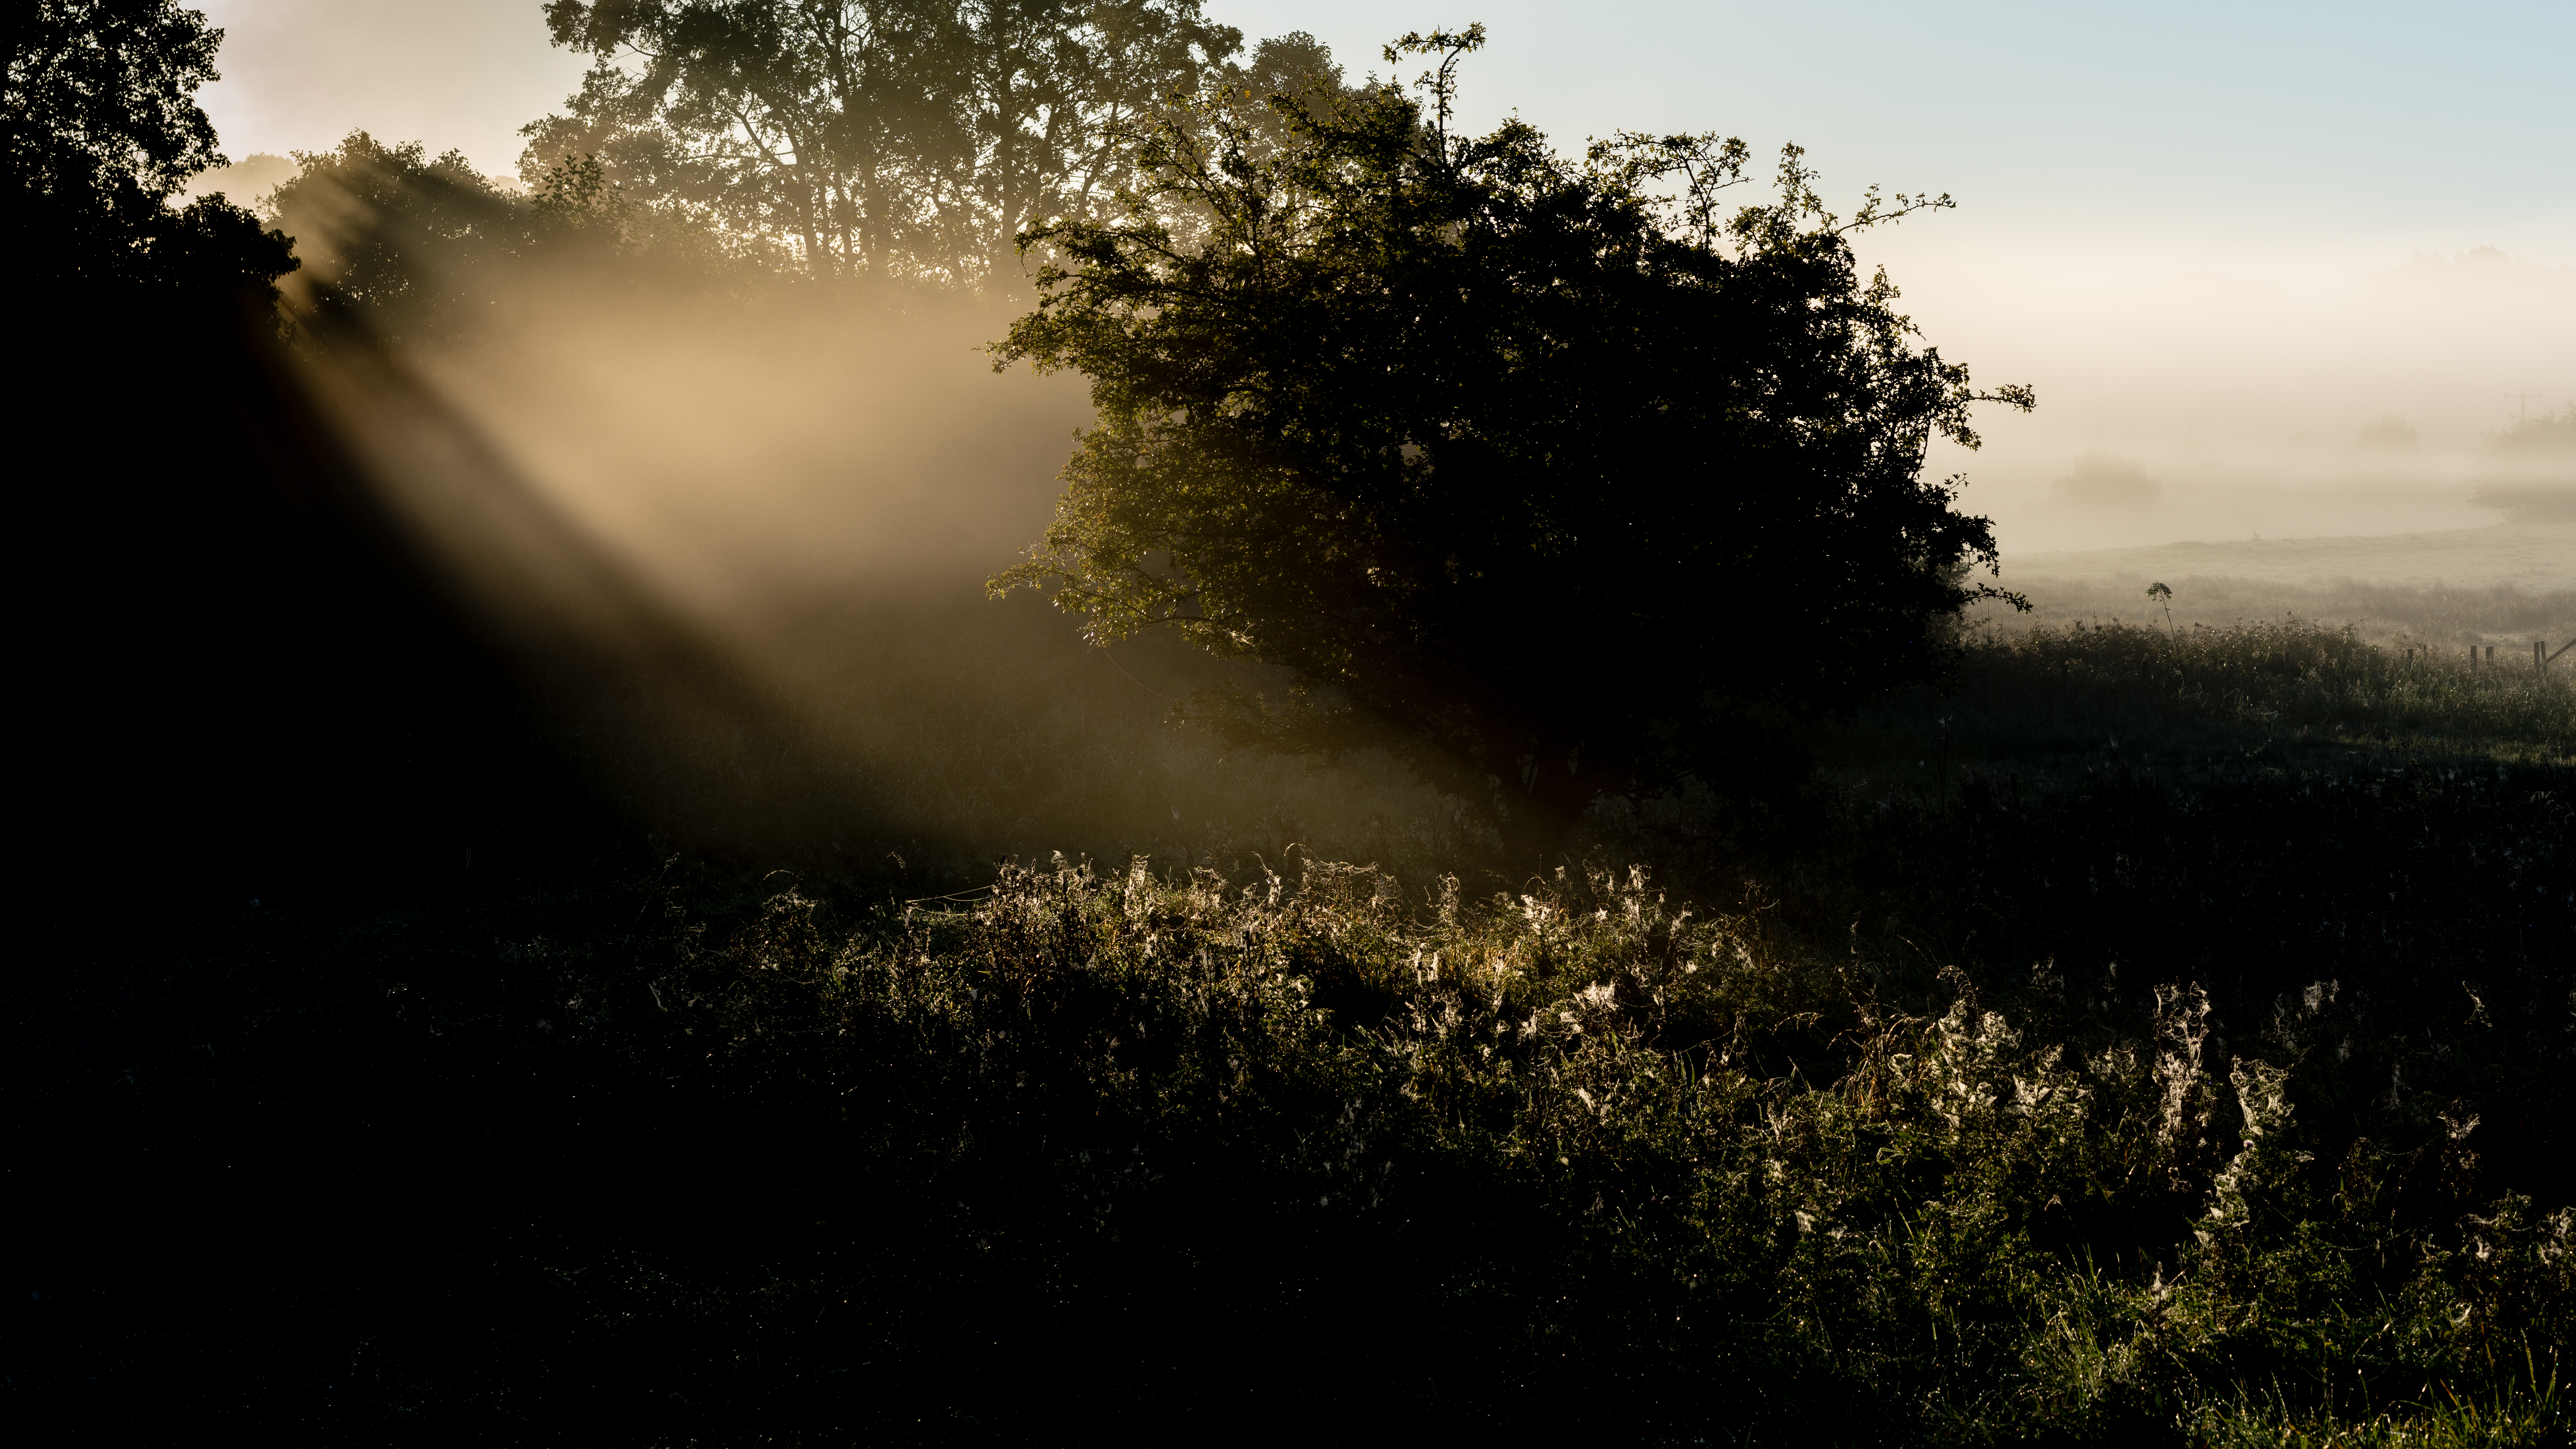
tree, nature, forest, grass, horizon, light, cloud, plant, sky, sun, fog, sunrise, sunset, mist, sunlight, morning, leaf, hill, dawn, atmosphere, dusk, evening, reflection, autumn, weather, darkness, lancashire, places, silverdale, 2015, 20161002, atmospheric phenomenon, woody plant